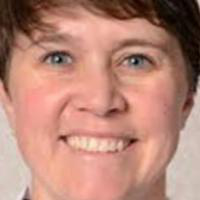
Age group: age 31-40